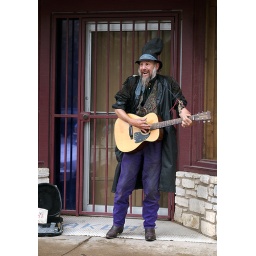
A well-known street performer on South Congress here in Austin. The sign in his guitar case reads &amp;quot;Kind Hippie&amp;quot;.